Imperial Roman army

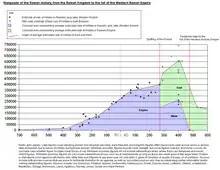
Roman-military-size-plot

These all-infantry units were modeled on the cohorts of the legions, with the same officers and sub-units. It is a common misconception that auxiliary "cohortes" contained light infantry: this only applies to specialist units such as archers. Their defensive equipment of regular auxiliary infantry was very similar to that of legionaries, consisting of metal helmet and metal cuirass (chain-mail or scale). There is no evidence that auxiliaries were equipped with the "lorica segmentata", the elaborate and expensive laminated-strip body-armour that was issued to legionaries. However, legionaries often wore chain-mail and scalar cuirasses also. In addition, it appears that auxiliaries carried a round shield ("clipeus") instead of the curved rectangular shield ("scutum") of legionaries. As regards weapons, auxiliaries were equipped in the same way as legionaries: a javelin (although not the sophisticated "pilum" type provided to legionaries), a "gladius" (short stabbing-sword) and "pugio" (dagger). It has been estimated that the total weight of auxiliary